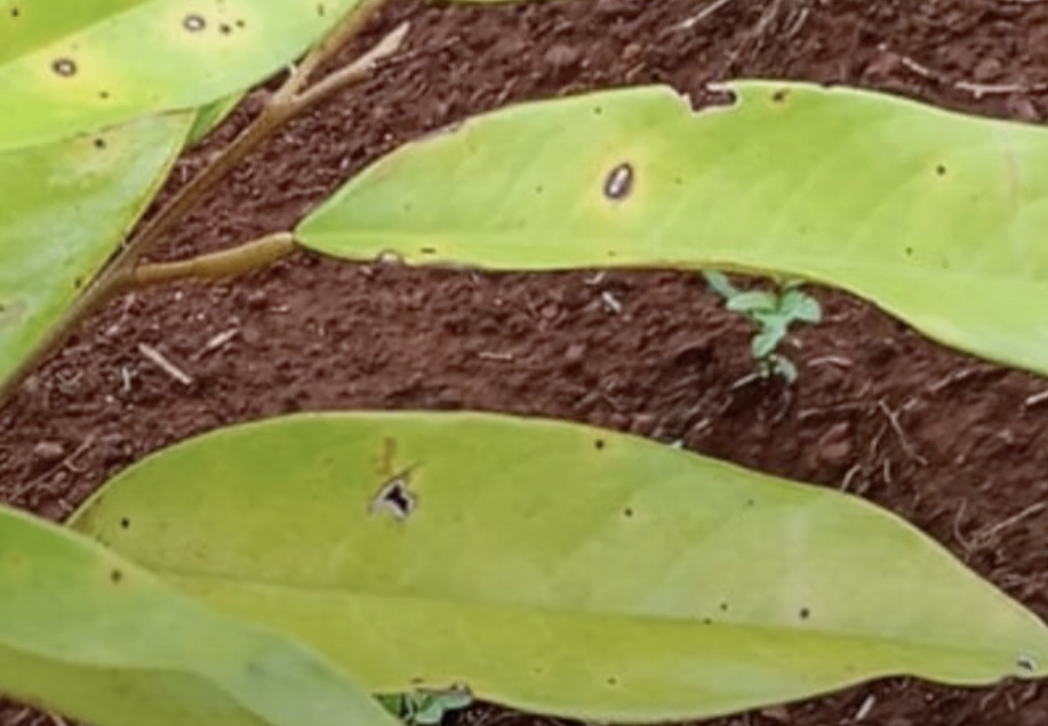
Label: canker_disease